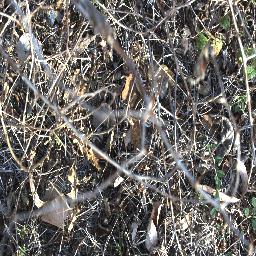
Label: negative